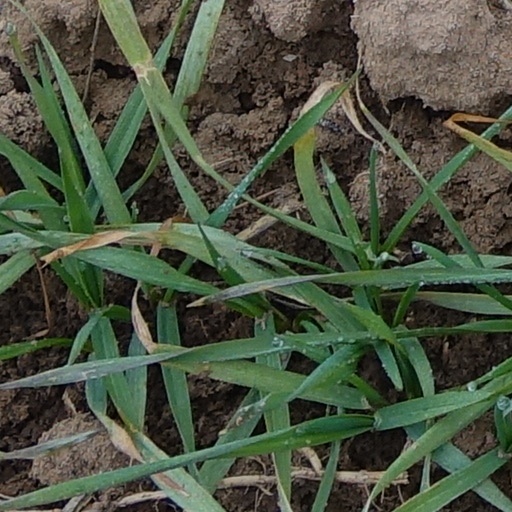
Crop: wheat